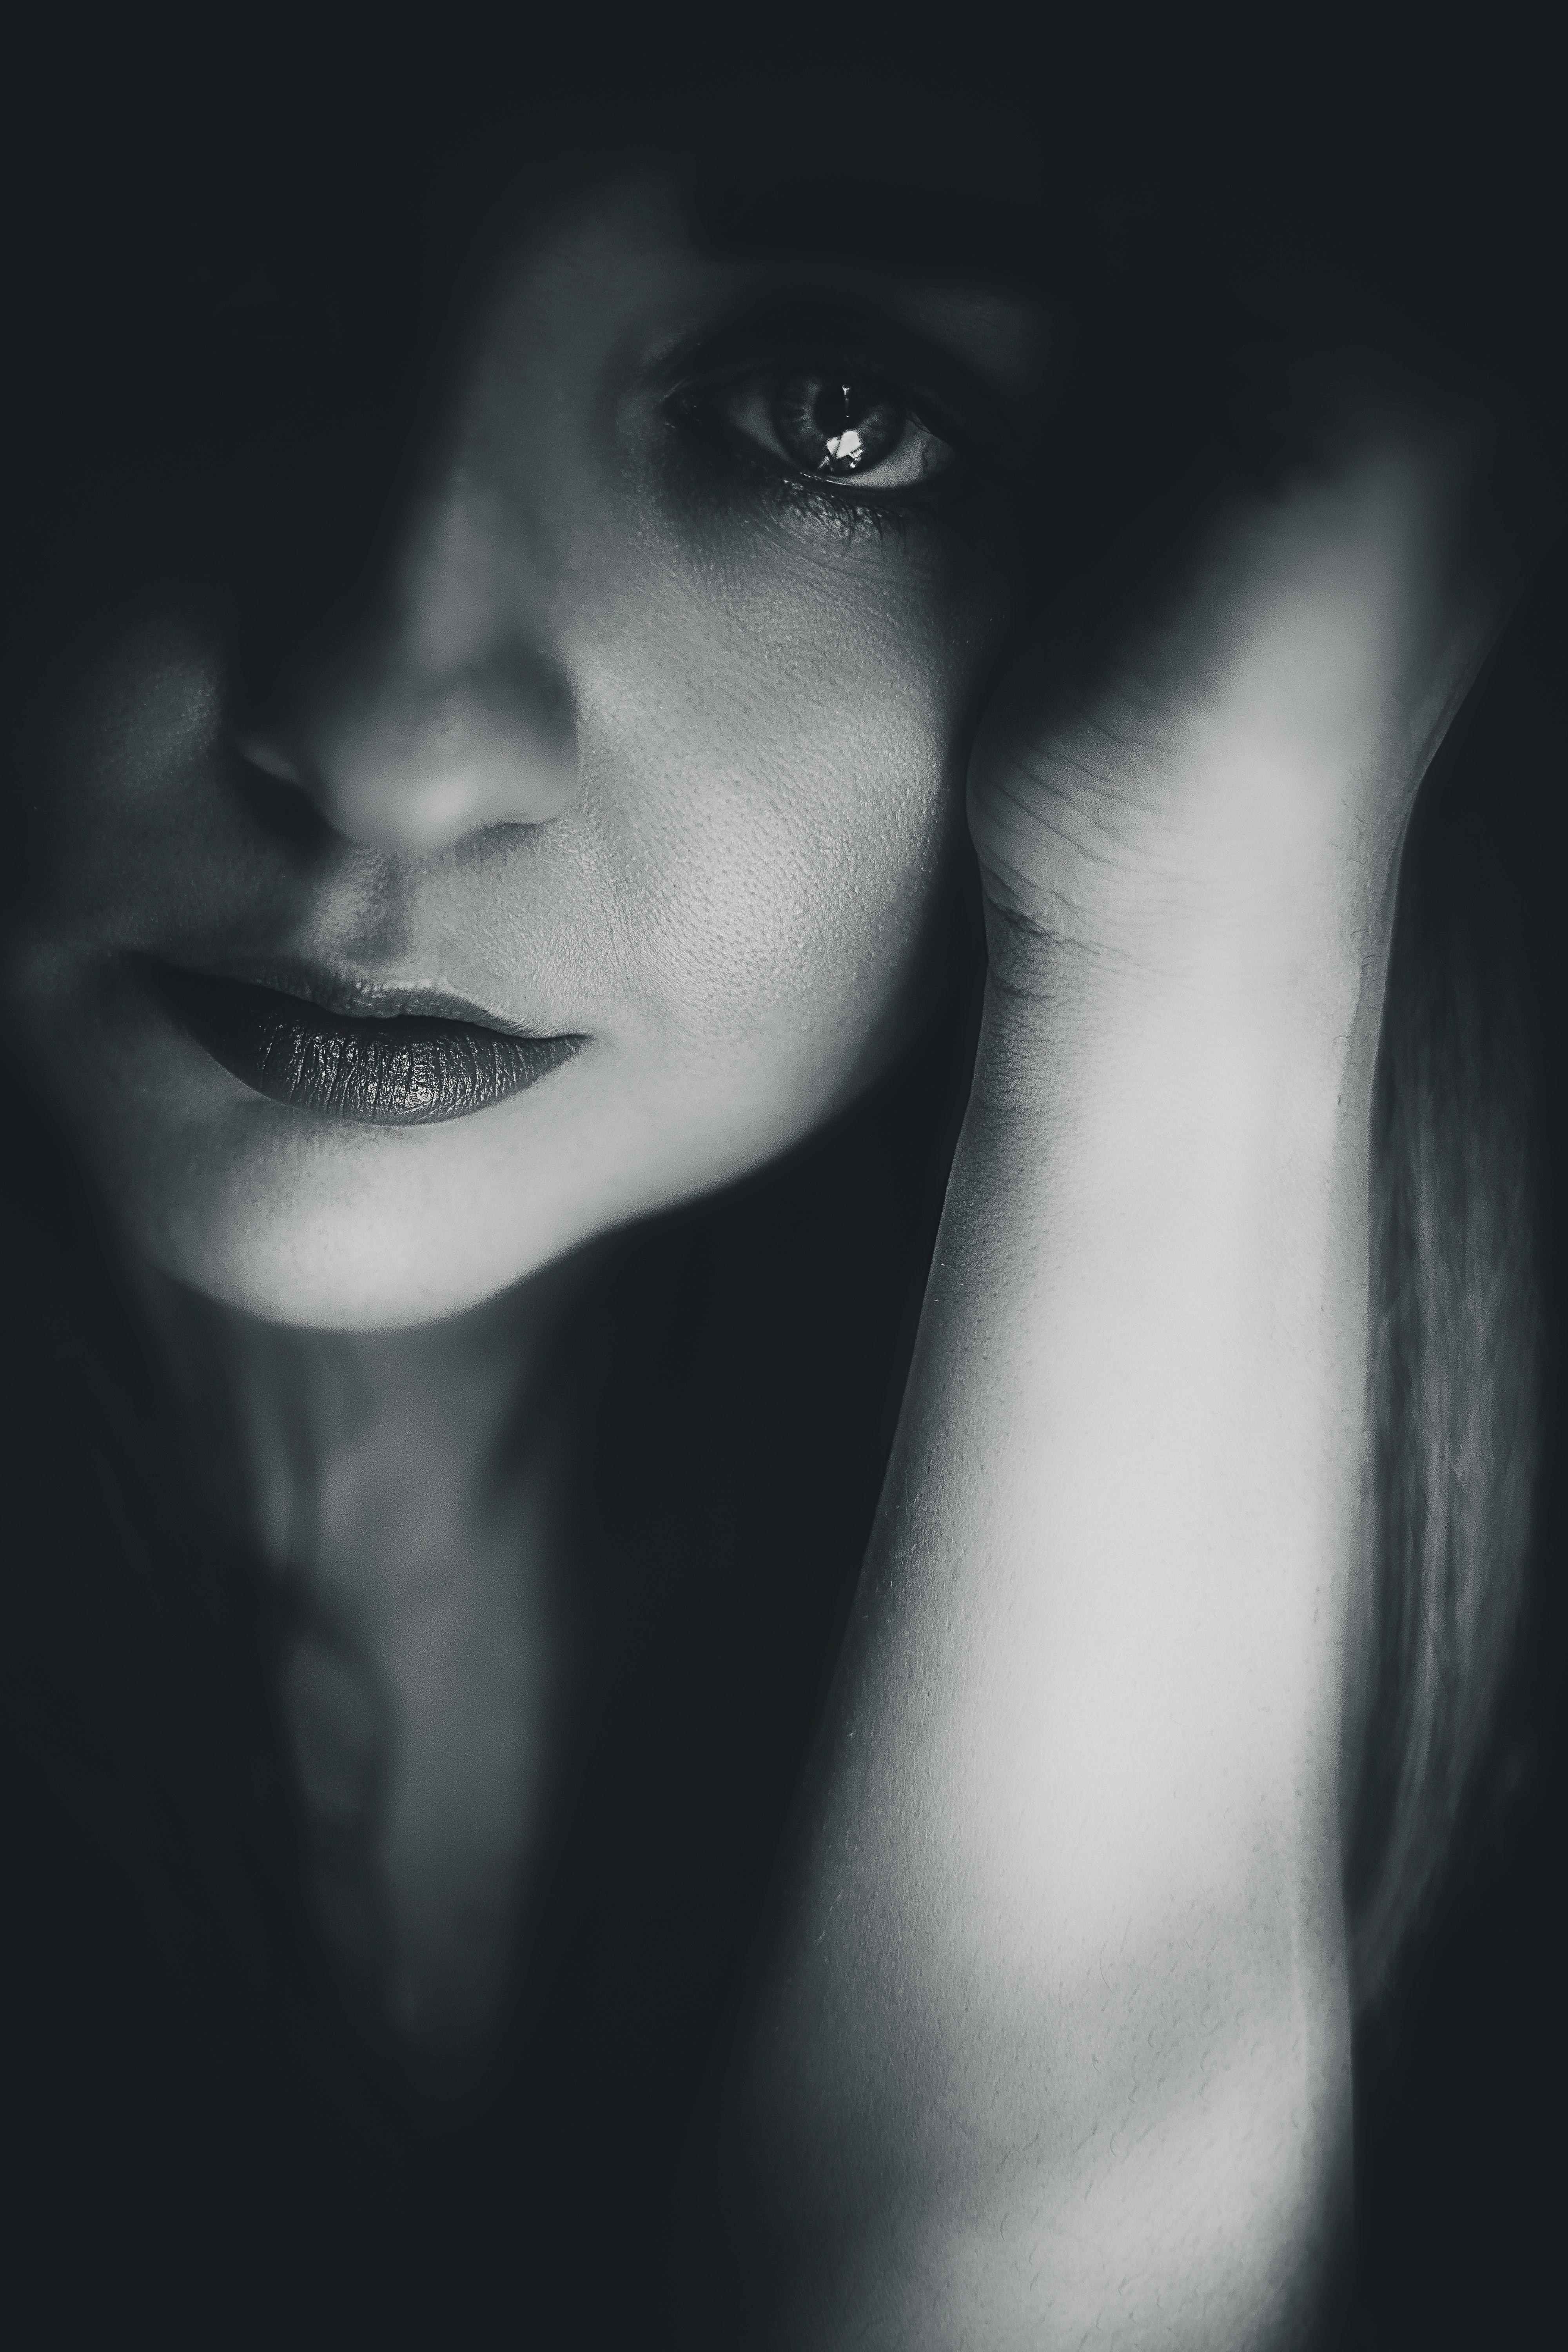
face, lip, black, hair, white, nose, black and white, skin, beauty, eyebrow, head, eye, monochrome photography, monochrome, darkness, chin, cheek, mouth, photography, close up, organ, portrait, human, jaw, portrait photography, eyelash, long hair, smile, hand, flash photography, neck, black hair, model, cloud, photo shoot, shadow, style, ear